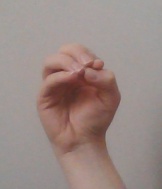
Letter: ha